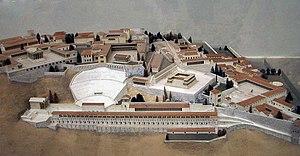
Le grand autel de Pergame, ou autel de Zeus à Pergame ou encore le Grand Autel, est un monument religieux élevé à l’époque hellénistique sur l’acropole de la ville de Pergame, sans doute au début du règne d’Eumène II. Ses frises monumentales, représentant une gigantomachie et l’histoire de Télèphe, constituent l’un des chefs-d’œuvre de la sculpture grecque antique et représentent l’apogée du « baroque hellénistique ». L’autel fit, à une époque, partie de la liste des merveilles du monde.